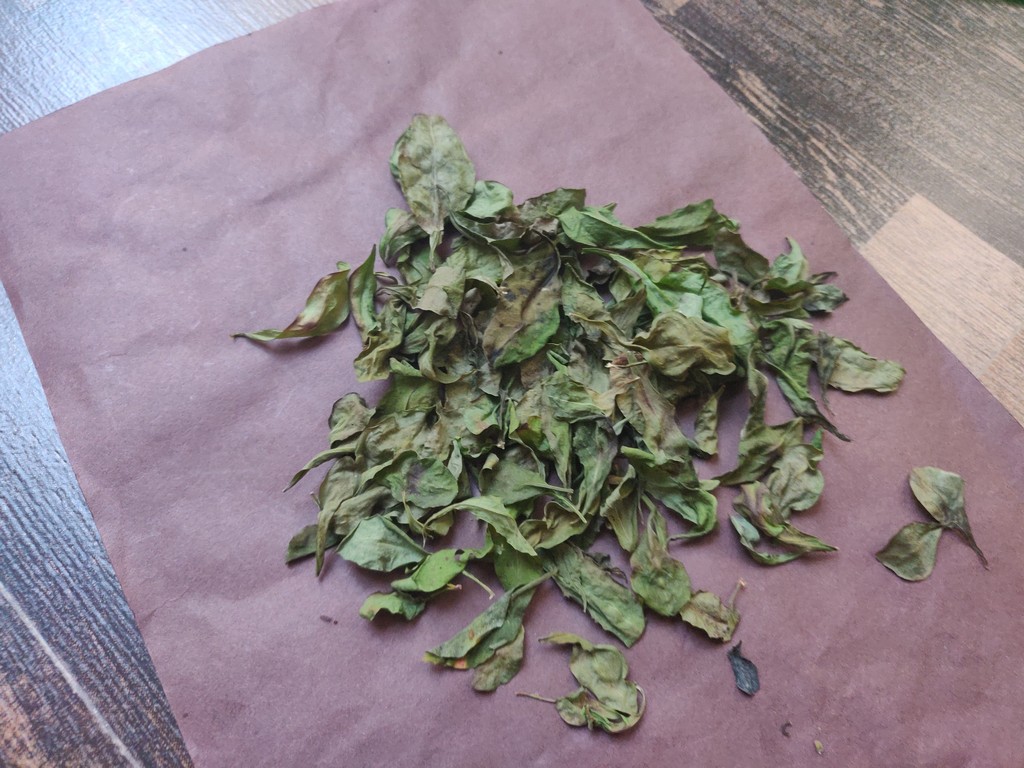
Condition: Dried
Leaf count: multiple
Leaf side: unknown